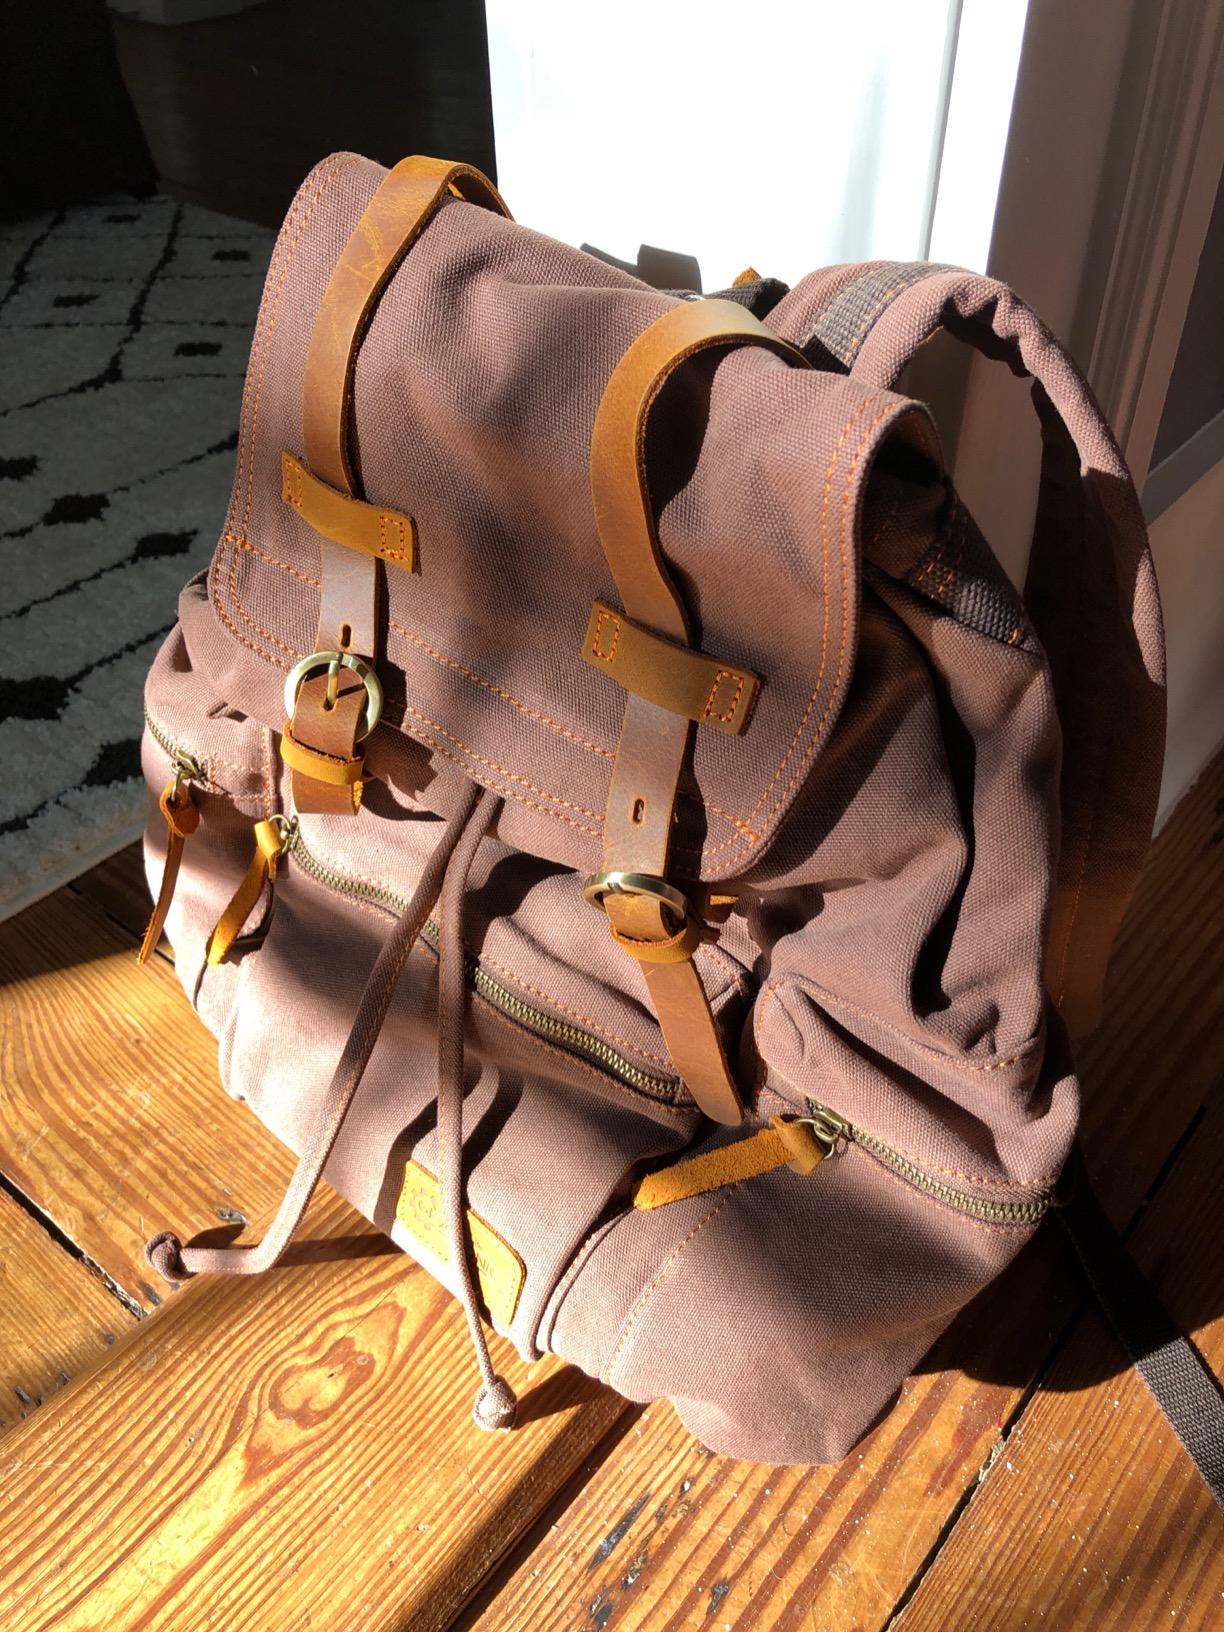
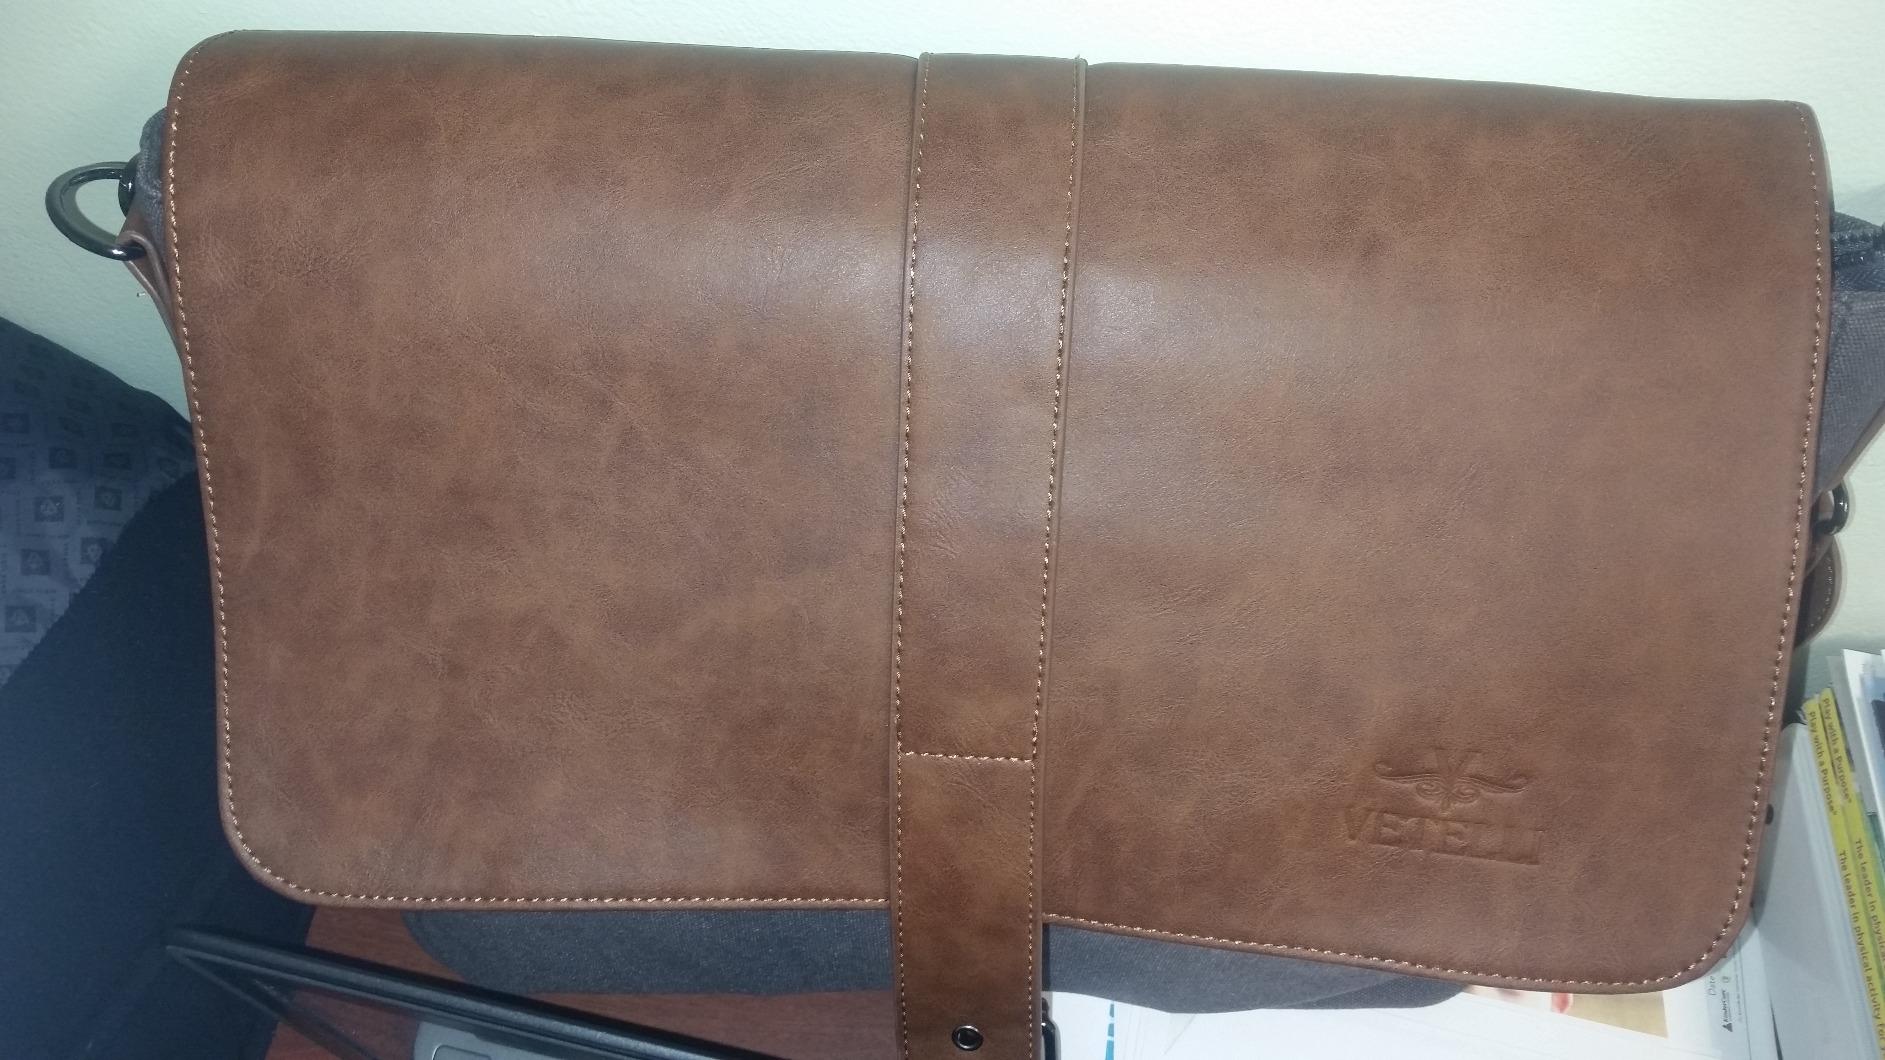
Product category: bag
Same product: no